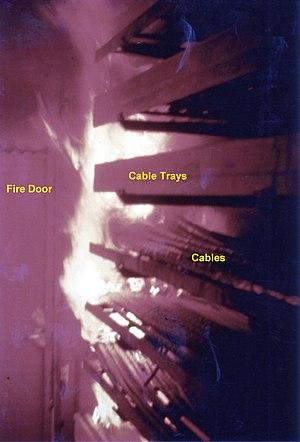
Les incendies d'origine électrique sont souvent causés par des installations ou des appareils électriques défectueux.